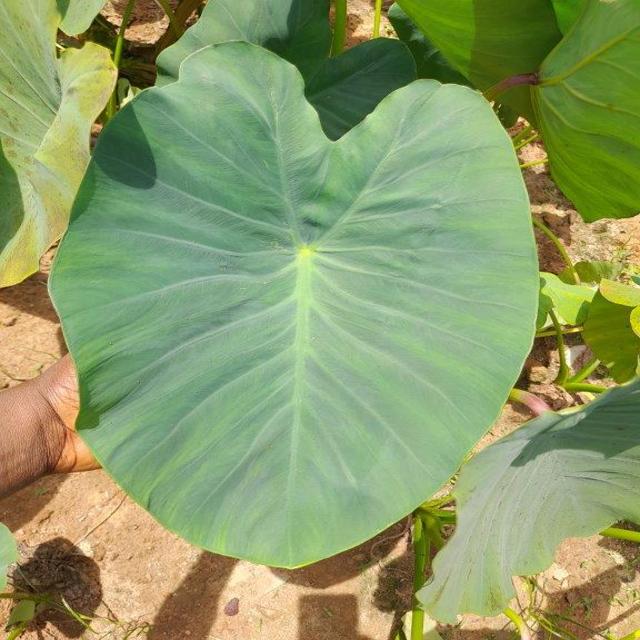
Label: Healthy